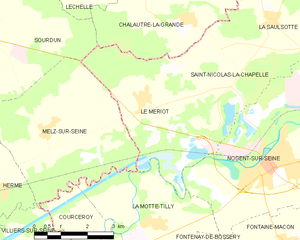
Carte des communes françaises: Le Mériot